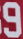
Number: 9